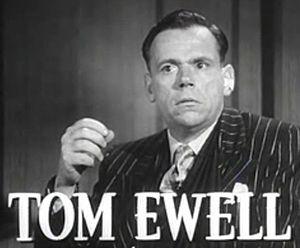
Madame porte la culotte est une comédie romantique, réalisée par George Cukor, sortie en 1949.